Diet of Pentecost

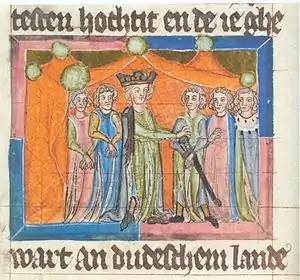
Depiction of the Diet of Mainz in 1184 in the"Sächsische Weltchronik", Northern Germany, First Quarter 14th Century, Berlin, State Library of Prussian Cultural Heritage.

The Mainzer Hoffest (literally "Mainz court festival") or Diet of Pentecost was a "Hoftag" (imperial diet) of the Holy Roman Empire started in Mainz on 20 May 1184. It was organised by Emperor Frederick I on the island of Maaraue in front of Mainz in the mouth of the Main on the occasion of Pentecost. Due to its large number of visitors and its cultural pleasures, it represented a highlight of the knightly way of life and the development of power of the dynasty of Hohenstaufen.